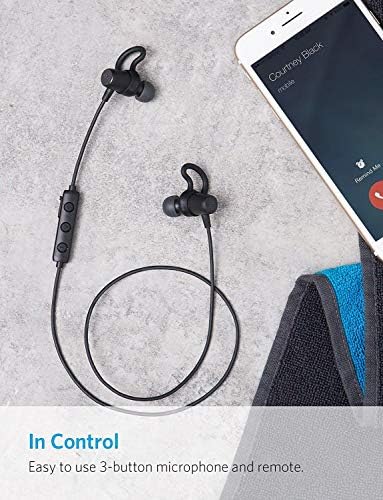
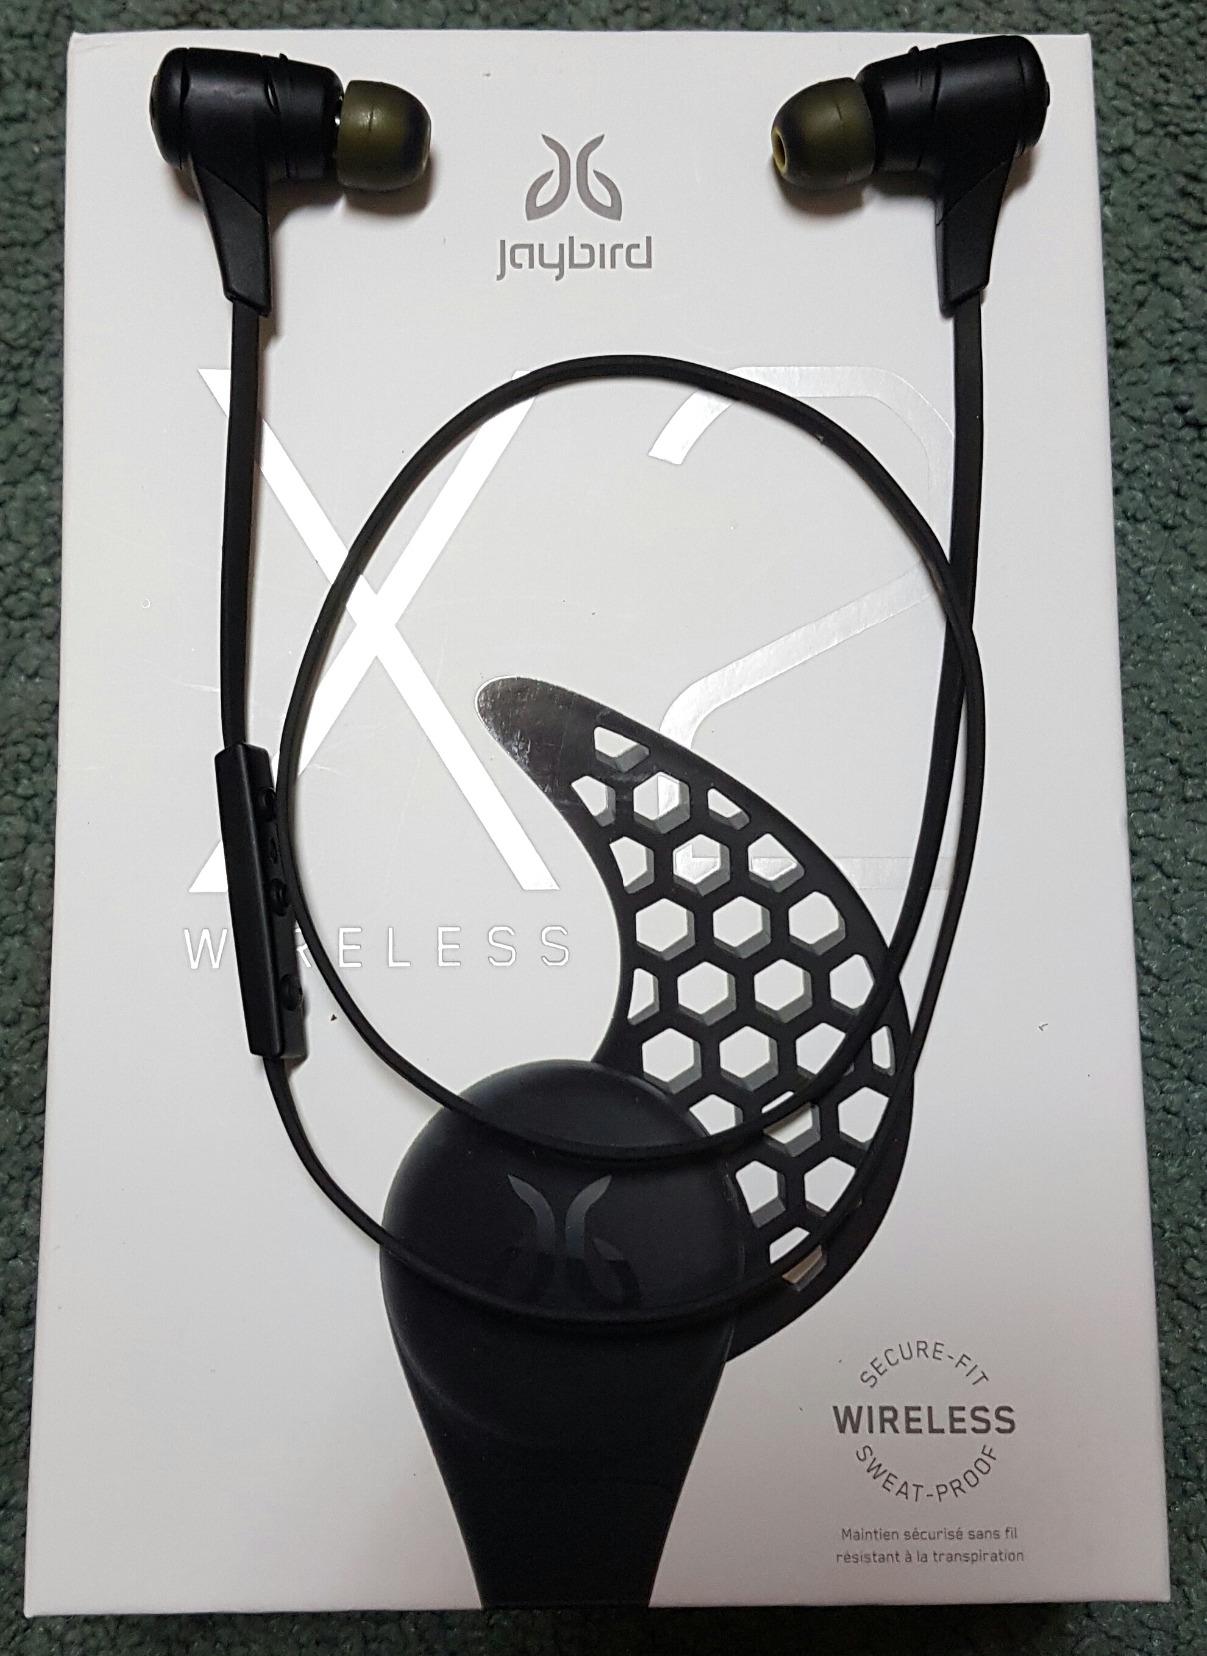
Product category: headphones
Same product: no